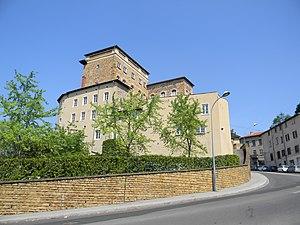
Le château de Cuire Italiano: Il castello di Cuire
L'île Barbe, sur la Saône, est intégrée dans le territoire de la commune de Lyon depuis 1963. Les premiers ermites y recherchaient la solitude mais dès le Ve siècle a été créée une abbaye, l'une des plus anciennes de France. Elle connut la plus grande célébrité aux temps carolingiens puis à partir du XIIe siècle. Lorsqu'elle est entrée en décadence, le culte de la Vierge s'y est substitué aux pratiques monastiques attirant jusqu'au XIXe siècle des foules considérables de pèlerins dans l'église Notre-Dame, épargnée par les destructions. Quelques vestiges subsistent des splendeurs anciennes mais elles sont sur terrain privé et leur visite en est très réglementée. Le charme des lieux n'a cessé de séduire les peintres depuis le XVIIIe siècle tandis que trois clubs d'aviron ont établi leurs bases dans le voisinage immédiat dès la fin du XIXe siècle.
Caluire-et-Cuire est une commune française située dans la métropole de Lyon en région Auvergne-Rhône-Alpes. Ses habitants sont appelés les Caluirards.
Cuire-le-bas est un quartier de la ville de Caluire-et-Cuire, limitrophe aux quartiers Cuire-le-Haut et Le Bourg, la ville de Lyon, l'Île Barbe et la Saône.
Le château de Cuire est une ancienne maison forte, du début du XIVᵉ siècle, défigurée vers 1830, qui se dresse sur la commune de Caluire-et-Cuire dans la métropole de Lyon en région Auvergne-Rhône-Alpes.